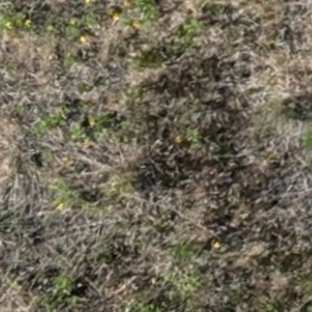
Month: july